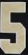
Number: 5